Azerbaijan–Iran relations

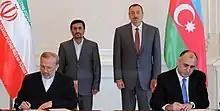
In 2010, a memorandum of understanding and co-operation in the field of energy and transport was signed in Baku.

On December 20, 2005, Azerbaijani President Ilham Aliev and Iranian President Mahmoud Ahmadinejad attended the opening ceremony of a new gas pipeline from Iran to Azerbaijan's landlocked Nakhchivan Autonomous Region, which is separated from the mainland of Azerbaijan by a strip of Armenian territory. Nakhchivan has been cut off from gas supplies as a result of the Armenia-Azerbaijan conflict over Nagorno-Karabakh. Under a 25-year swap contract signed between the two countries in August 2004, the new pipeline will supply the region with Iranian natural gas. Azerbaijan will also deliver its gas to Iran's northeastern provinces. The volume of gas imports to Nakhchivan is expected to reach 250 million cubic meters in 2006 and 350 million cubic meters in 2007.